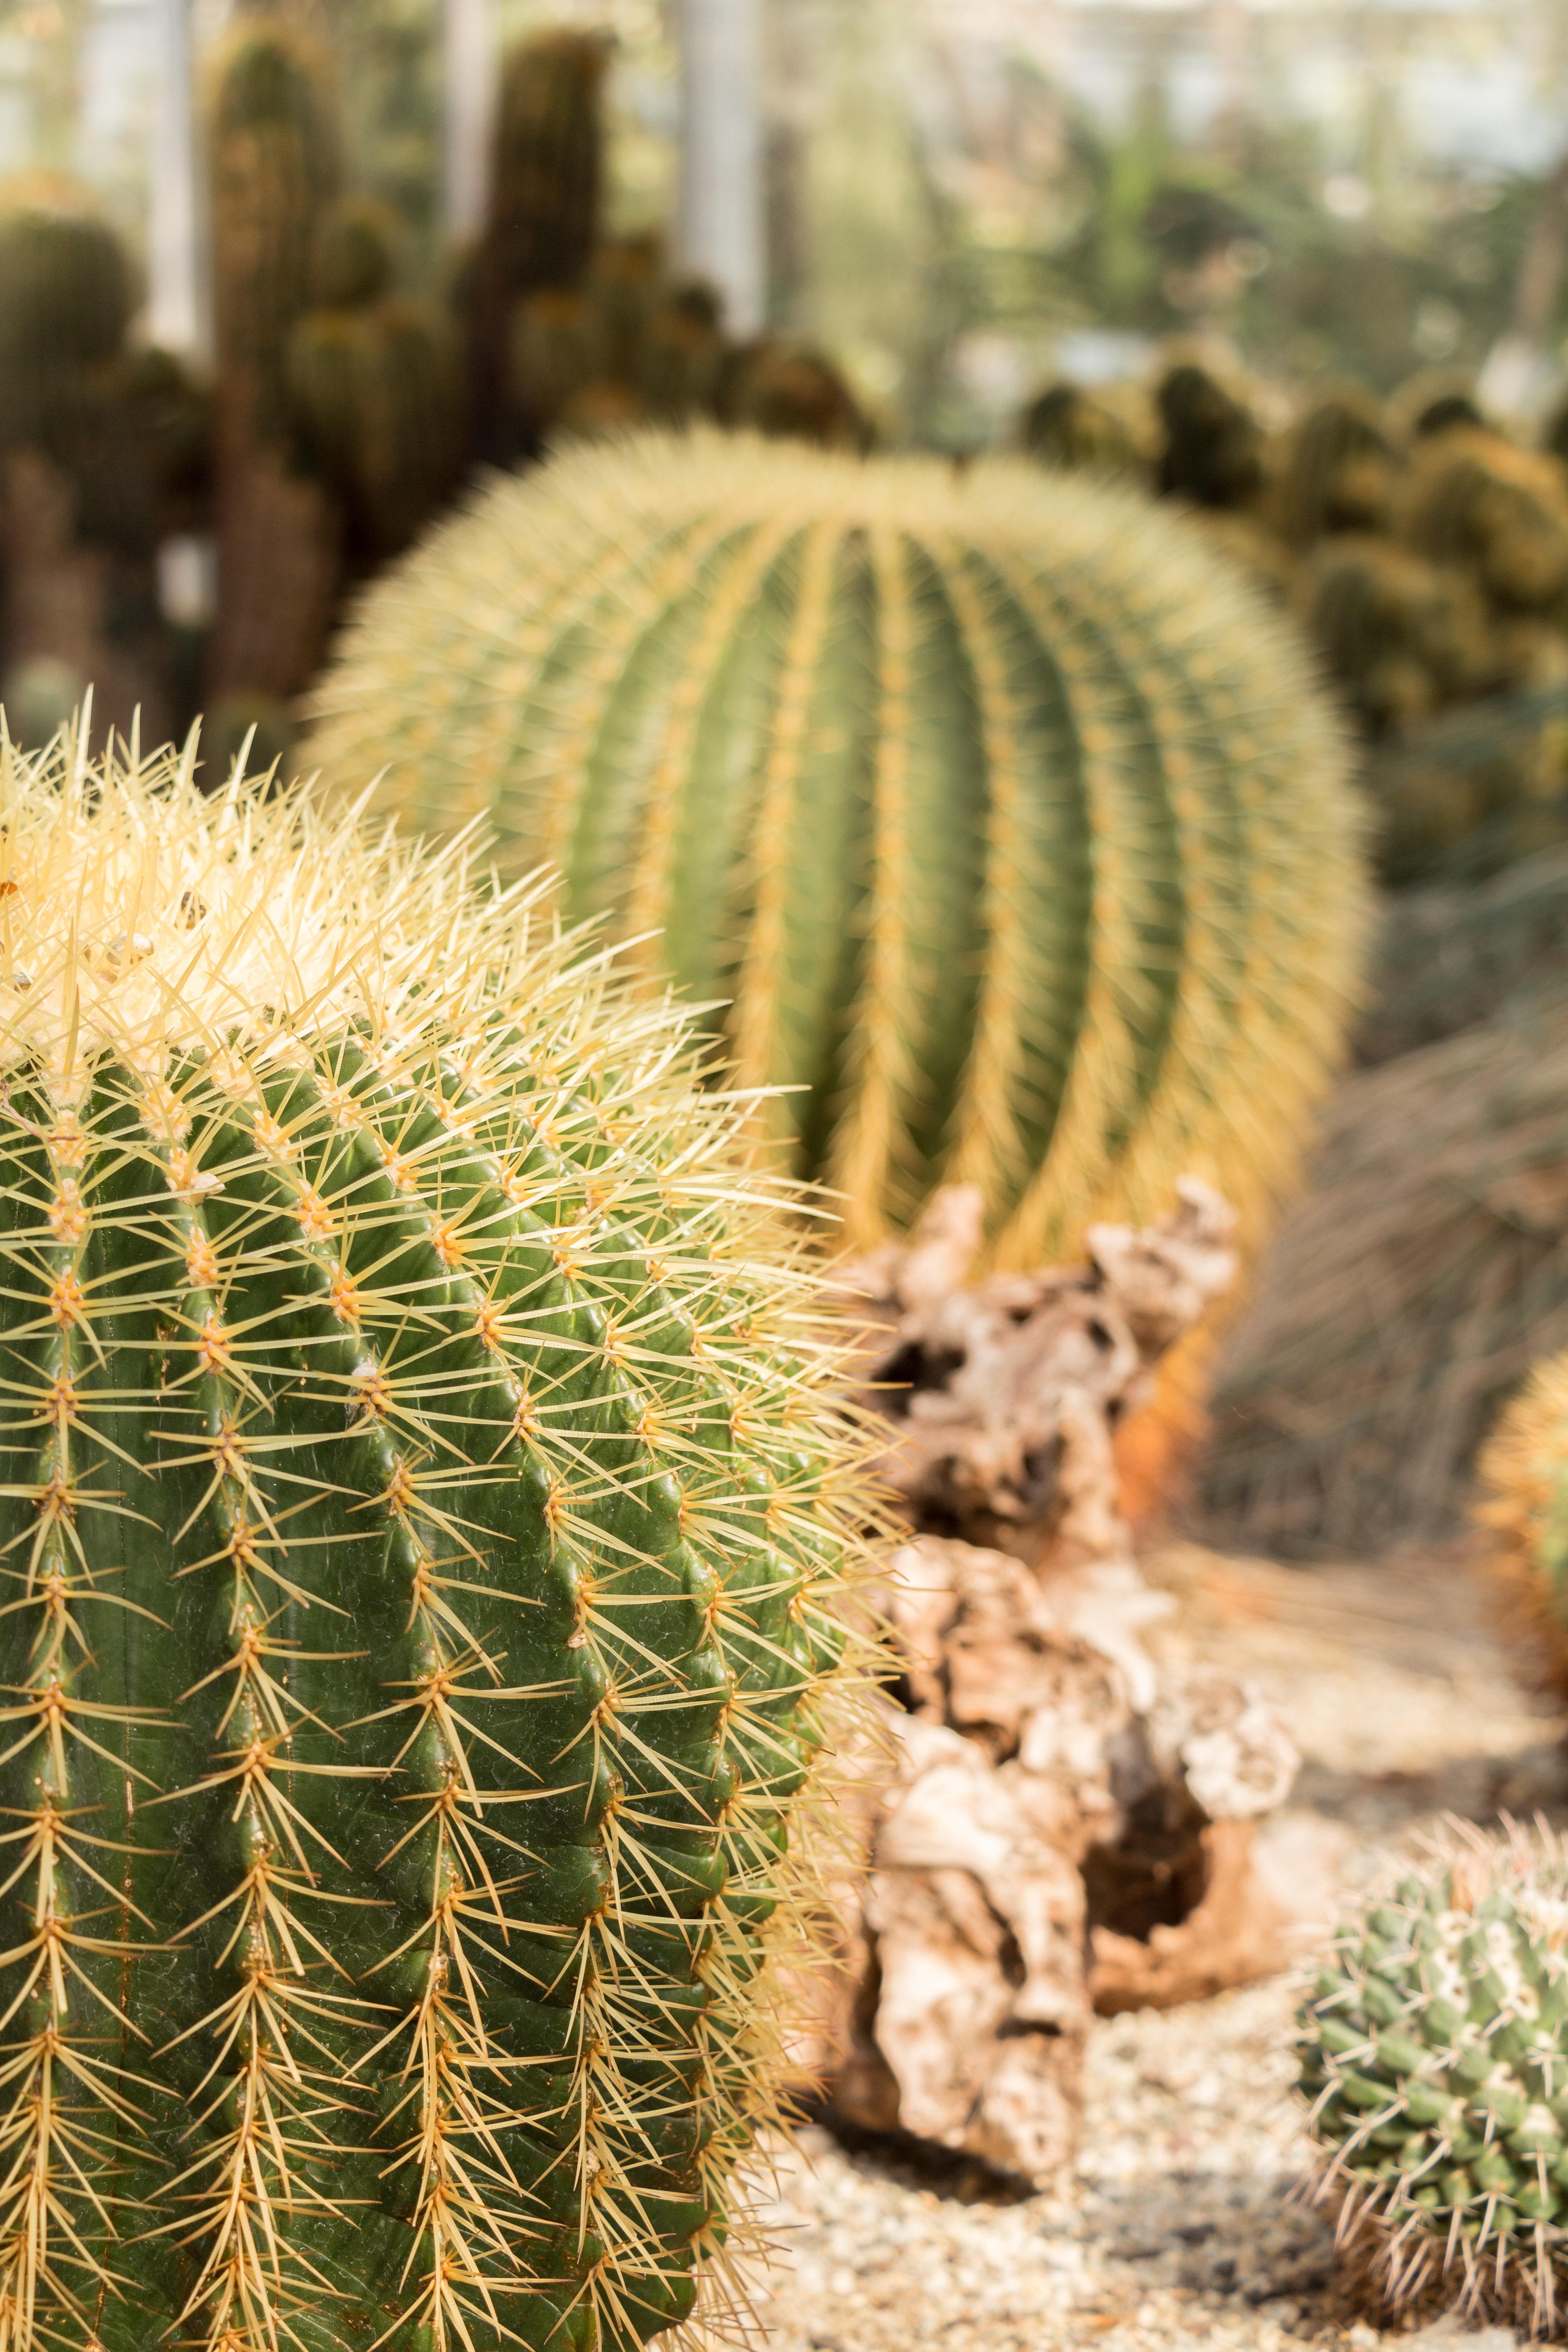
nature, prickly, cactus, plant, desert, flower, dry, green, botany, close, flora, fauna, caryophyllales, sting, pointed, spur, flowering plant, mother in law chair, plant stem, land plant, thorns spines and prickles, hedgehog cactus, san pedro cactus